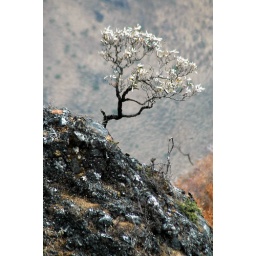
This white-blossomed tree has found a lonely home in the side of a solitary boulder in Tiger Leaping Gorge.